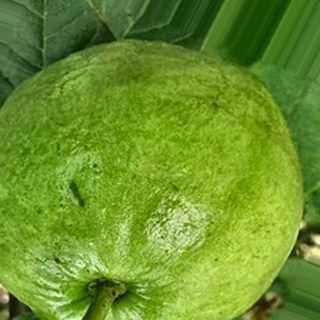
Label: healthy_guava